Winton Square

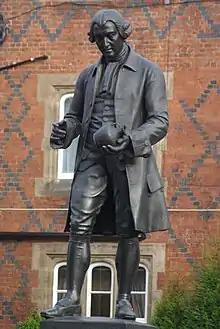
The grade II listed statue of Josiah Wedgwood

The main feature of the square is the station, a grade II* listed building. The station is built from red brick in the style of an Elizabethan manor house. The most prominent features include three large Dutch-style gables and a large ornate first-floor bay window, which covers most of the centre gable. Above the window is a parapet into which the NSR's coat of arms is engraved, and below is a row of seven Tuscan columns which protrude out from the main structure. On the opposite side of the square is the North Stafford hotel, built in a complementary style to the station, though less elaborate. It is a three-storey building built in an Elizabethan-style E-shaped plan and, like the station, constructed mainly of brick. It is a grade II* listed building.